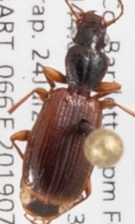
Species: Cymindis neglecta
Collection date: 2019-07-24
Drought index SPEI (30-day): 0.54
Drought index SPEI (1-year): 1.13
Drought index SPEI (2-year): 0.8